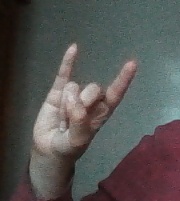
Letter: la